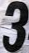
Number: 3